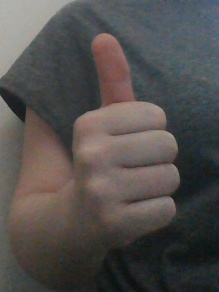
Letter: aleff